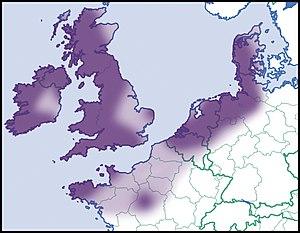
Repartition en Europe, niveau de connaissance de 2012. Description de la source en français Italiano: Distribuzione in Europa, livello di conoscenza del 2012. Descrizione della fonte in italiano Português: Distribuição na Europa, nível de conhecimento de 2012. Descrição da fonte em português Čeština: Distribuce v Evropě, úroveň znalostí v roce 2012 Polski: Dystrybucja w Europie, poziom wiedzy z 2012 roku Русский: Распространение в Европе, уровень знаний в 2012 году